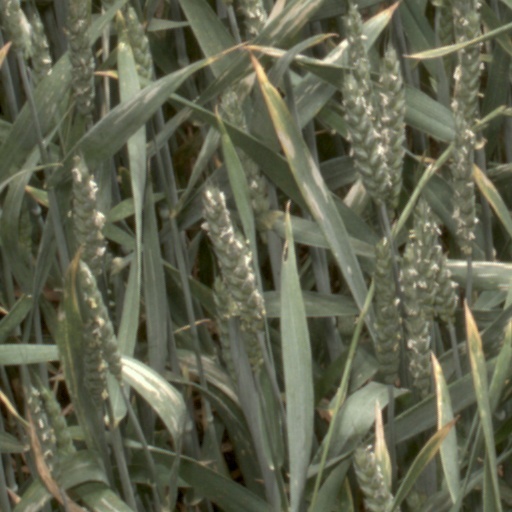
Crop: wheat